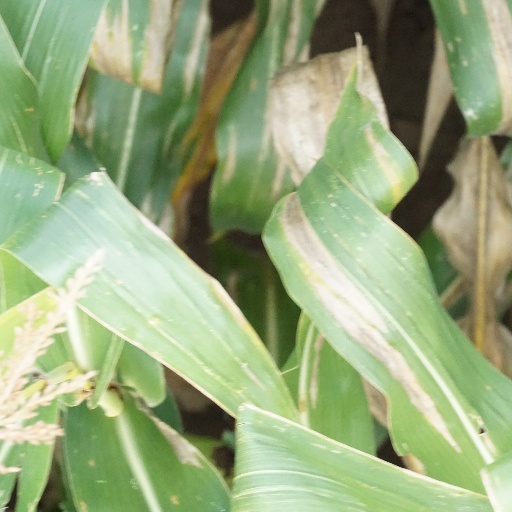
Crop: maize; corn